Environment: real
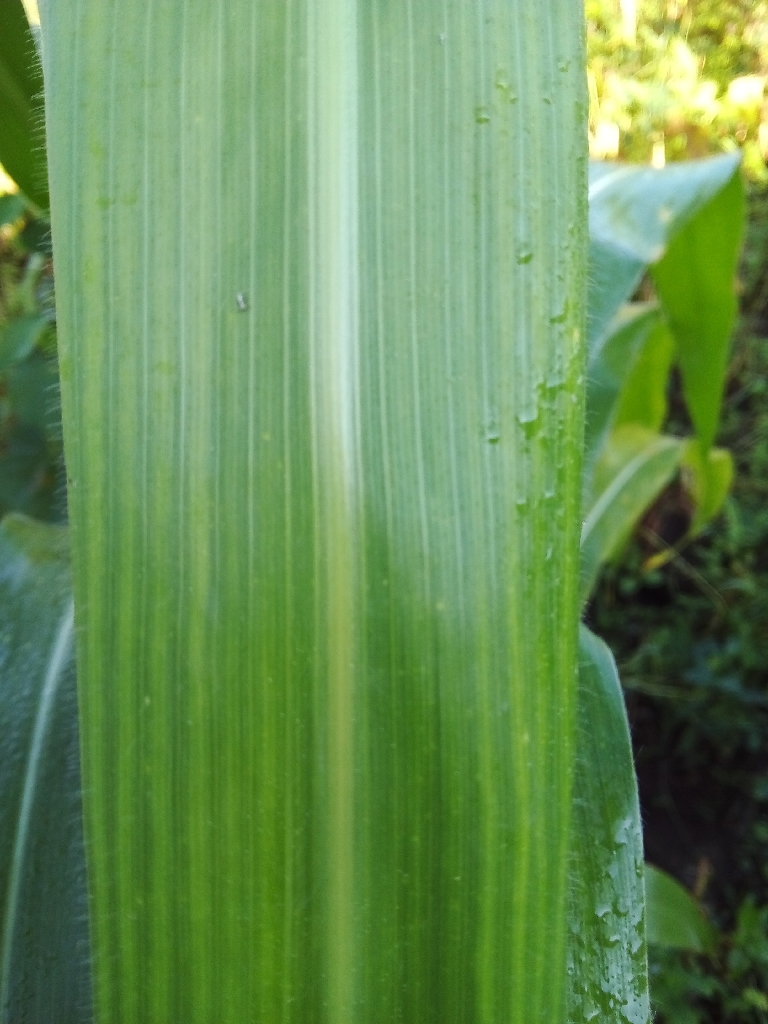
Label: healthy